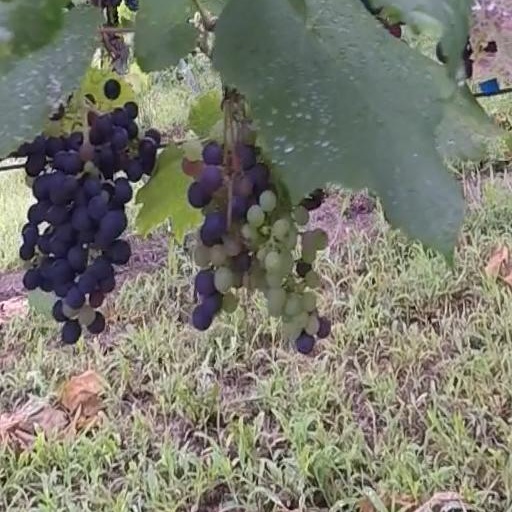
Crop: grape